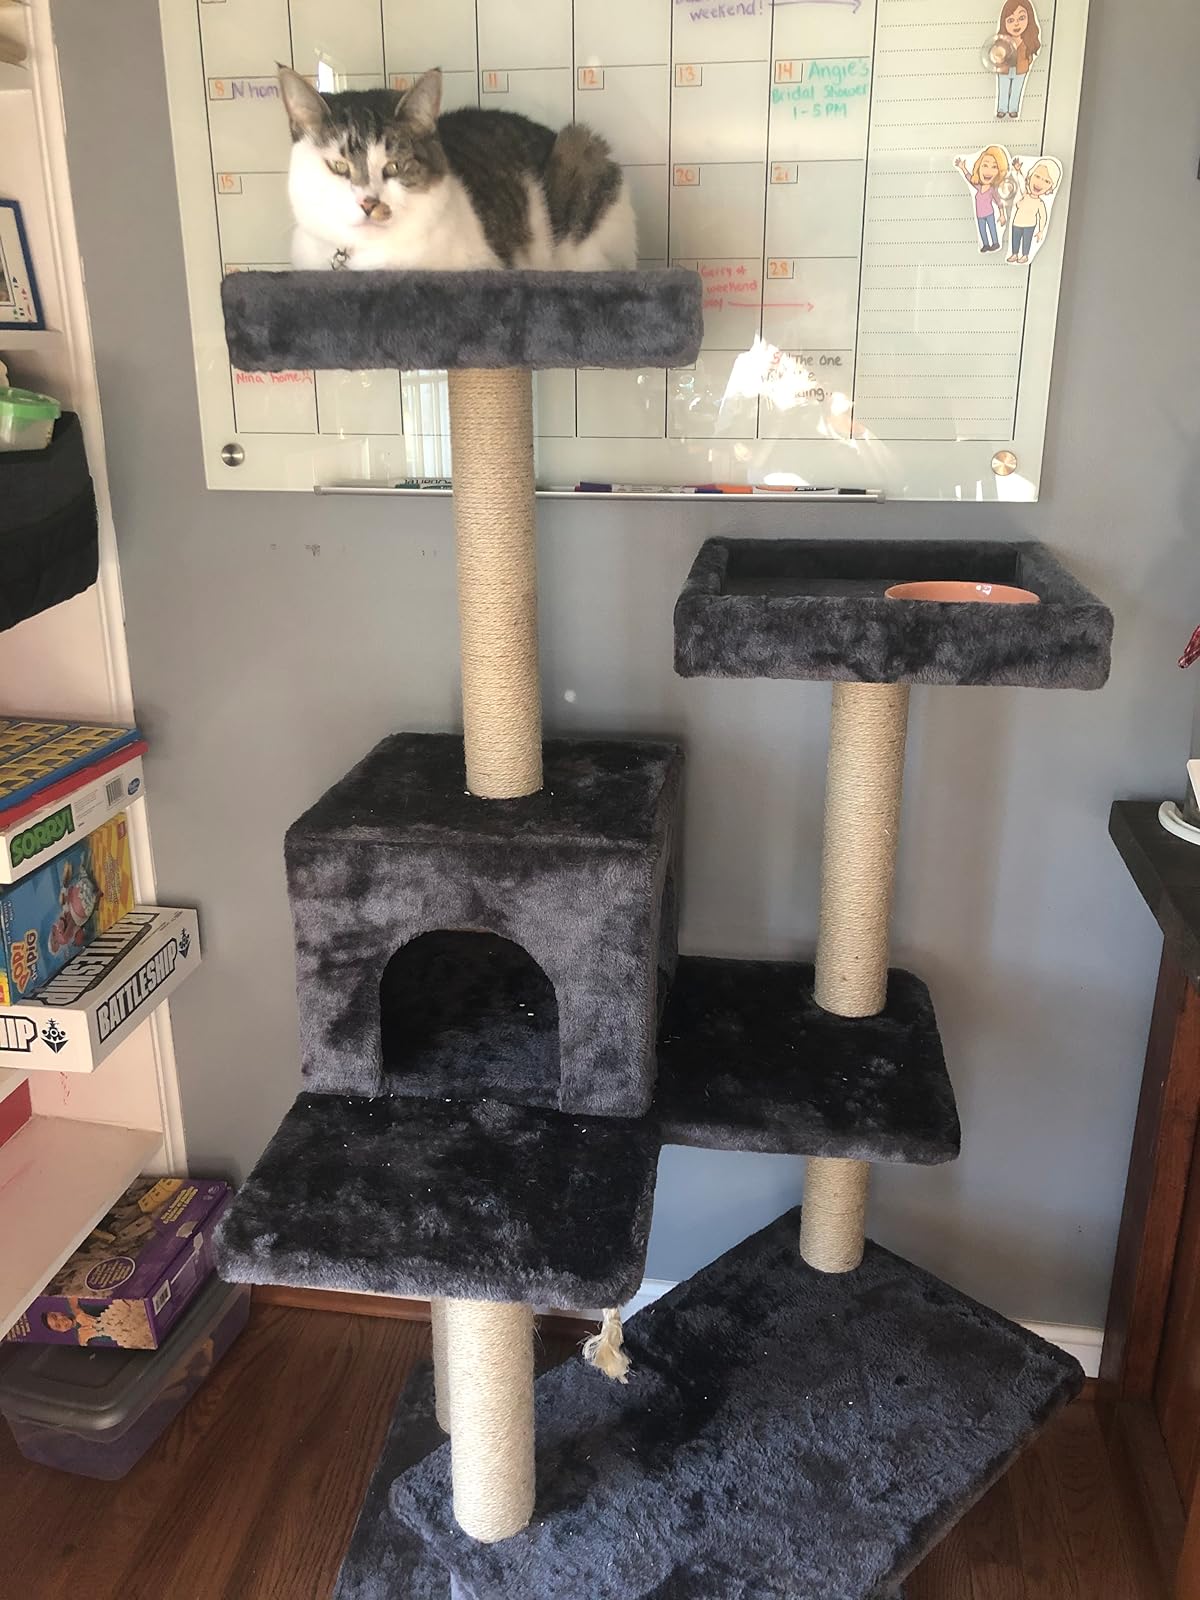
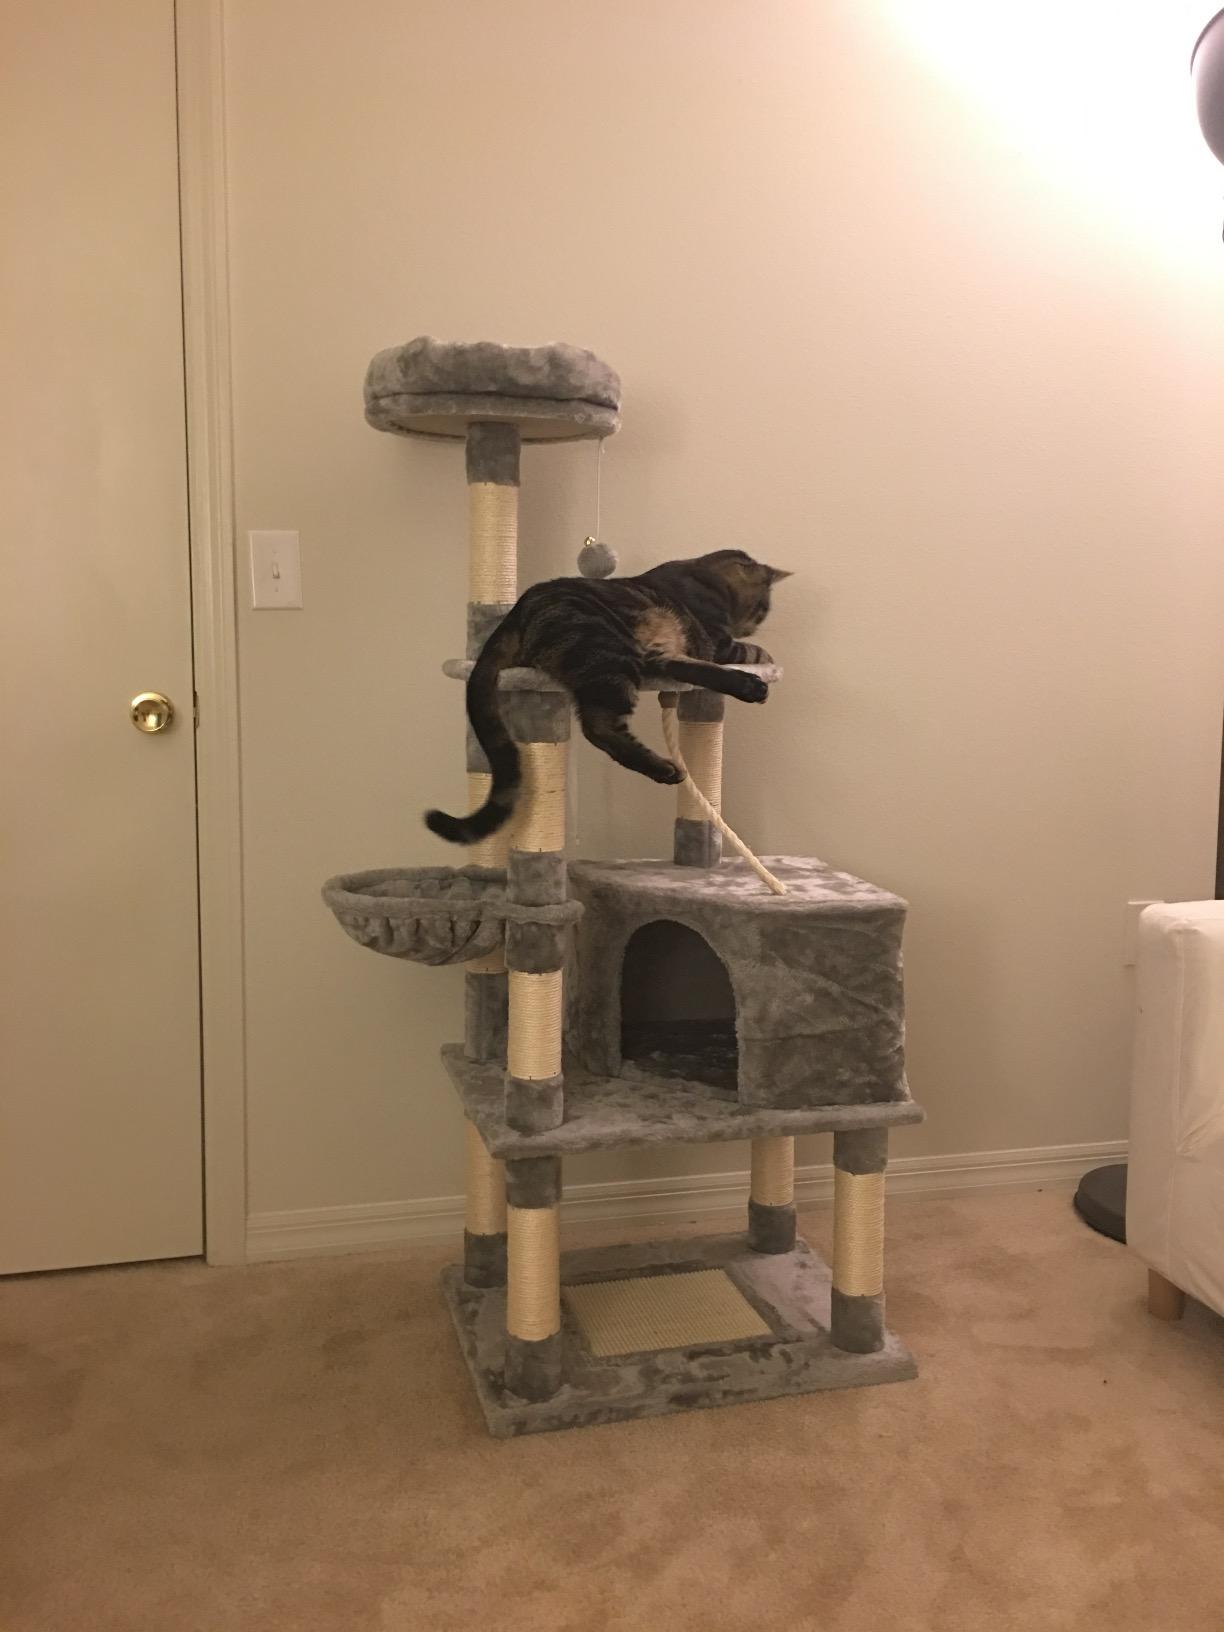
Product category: items_cat tree
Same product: no